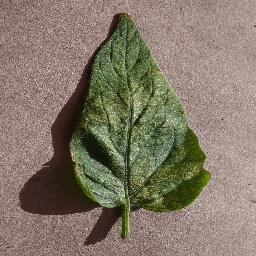
Label: Tomato___Spider_mites Two-spotted_spider_mite